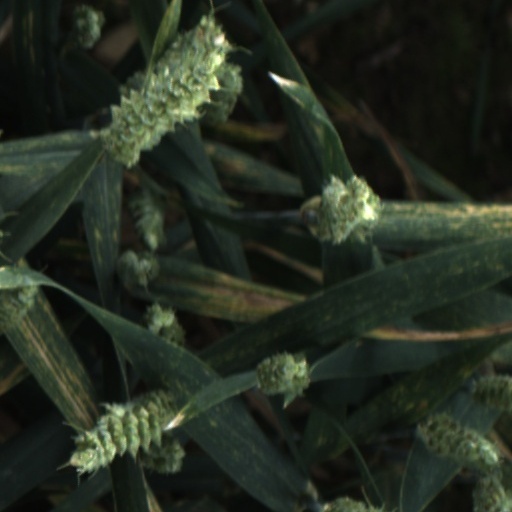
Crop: wheat